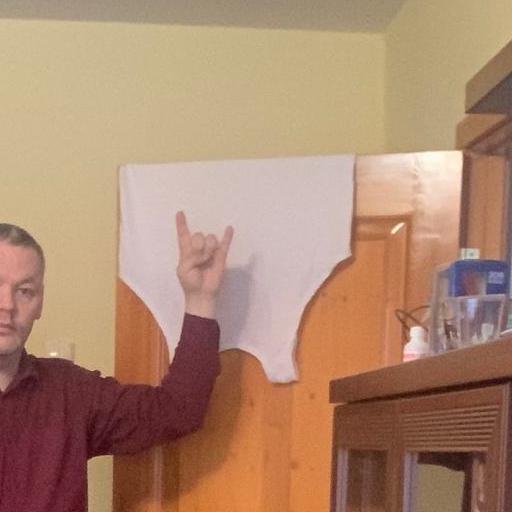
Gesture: rock